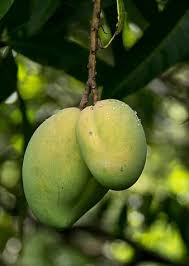
Label: Mango